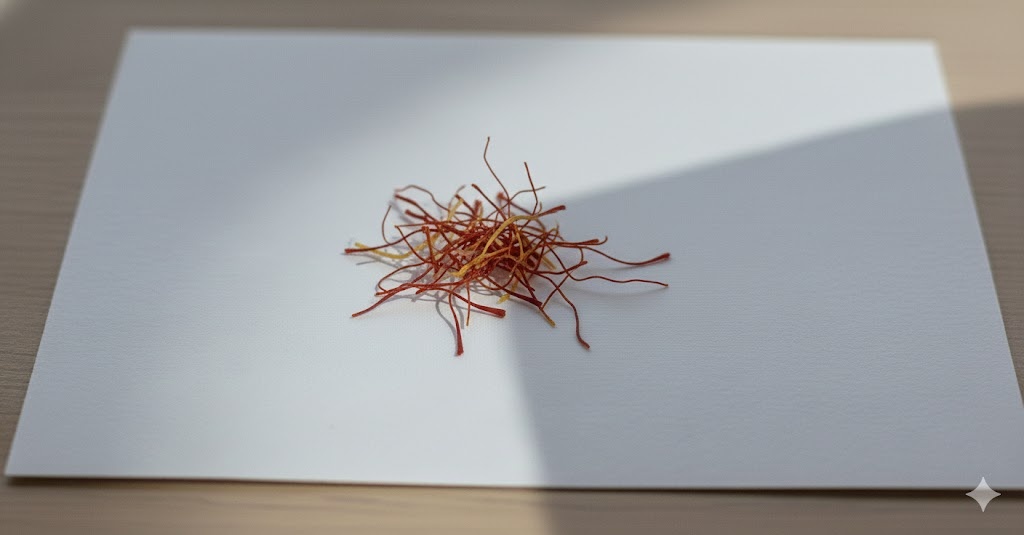
Saffron quality class: lacha